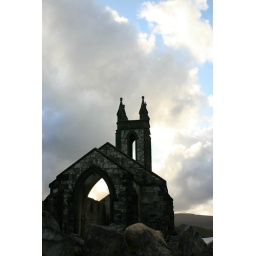
Roofless church made of white stone in the valley at the foot of Mt Errigal